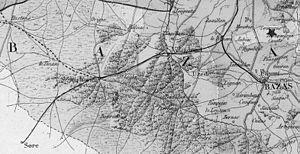
Détail carte de la Gironde éditée en 1878, avec le tracé du chemin de fer de Nizan à Sore et ses embranchements existant (Le Nizan) et projeté (Saint-Symphorien).
La ligne de Nizan à Luxey est une ligne ferroviaire française désaffectée qui faisait partie de l'ancien réseau d'intérêt local du département de la Gironde, Elle était constitué d'une voie unique à écartement standard, comportant un tronçon situé dans le département des Landes.